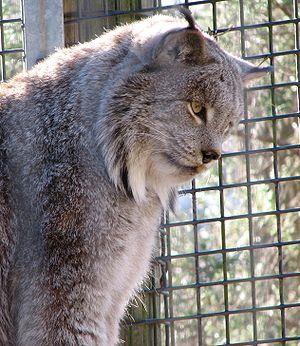
Les lynx sont des félins de la sous-famille des félinés. Parmi les félins, les lynx sont aisément reconnaissables à leur face ornée de favoris, à leurs oreilles triangulaires surmontées d'une touffe de poils noirs, et à leur corps doté d'une courte queue et de longues pattes. Parmi les caractéristiques moins visibles, les lynx ne possèdent que 28 dents, au lieu des 30 dents habituelles chez les félins.